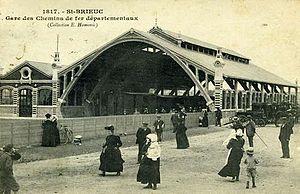
La Gare Centrale des Chemins de Fer des Côtes-du-Nord à Saint-Brieuc.
La gare de Saint-Brieuc-Centrale est une ancienne gare ferroviaire française située sur le territoire de la commune de Saint-Brieuc, préfecture du département des Côtes-d'Armor, en région Bretagne. Elle était desservie par le réseau départemental à voie métrique des Chemins de fer des Côtes-du-Nord.
Les chemins de fer des Côtes-du-Nord étaient l'un des plus grands réseaux secondaires à voie métrique de France. Il quadrillait le département des Côtes-du-Nord. Le relief accidenté des lignes a nécessité la construction de nombreux ouvrages d'arts. L'ingénieur Harel de la Noë a utilisé la technique du Sidéro-Ciment pour les nombreux ouvrages d'arts du réseau.
L'Association des Chemins de Fer des Côtes-du-Nord, association sans but lucratif, est créée, en 1986, pour sortir de l'oubli l'histoire du réseau des Chemins de Fer des Côtes-du-Nord, réseau secondaire à voie métrique, du département des « Côtes-du-Nord », fermé le 31 décembre 1956. L'association est basée sur le site de Boutdeville à Langueux, dans la baie de Saint-Brieuc. Elle effectue un travail de recherche sur le passé des Chemins de Fer des Côtes-du-Nord, et gère un chemin de fer touristique et historique utilisant le matériel roulant ferroviaire préservé et restauré par ses membres.
Les chemins de fer des Côtes-du-Nord sont un ancien réseau ferroviaire départemental à voie métrique. Composées de 19 lignes, ces voies ferrées d'intérêt local quadrillaient le département des Côtes-du-Nord, en Bretagne. Avec ses 452 km, ce fut l'un des plus grands réseaux départementaux de France. Il doit en partie sa renommée aux nombreux ponts et viaducs construits par l'audacieux ingénieur en chef Louis Harel de la Noë.